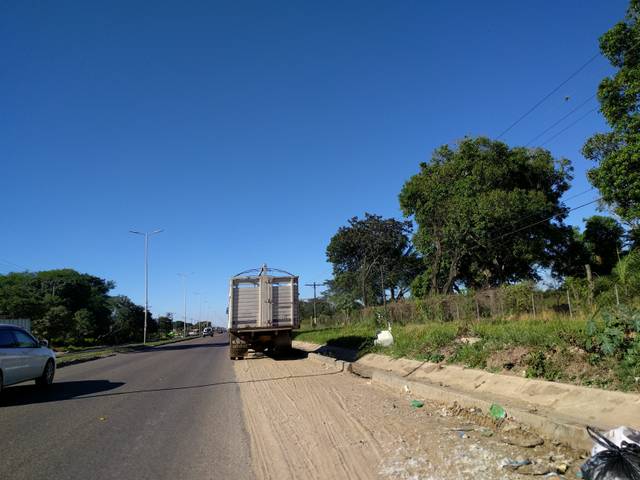
Region: Bolivia
Coordinates: -17.862, -63.265